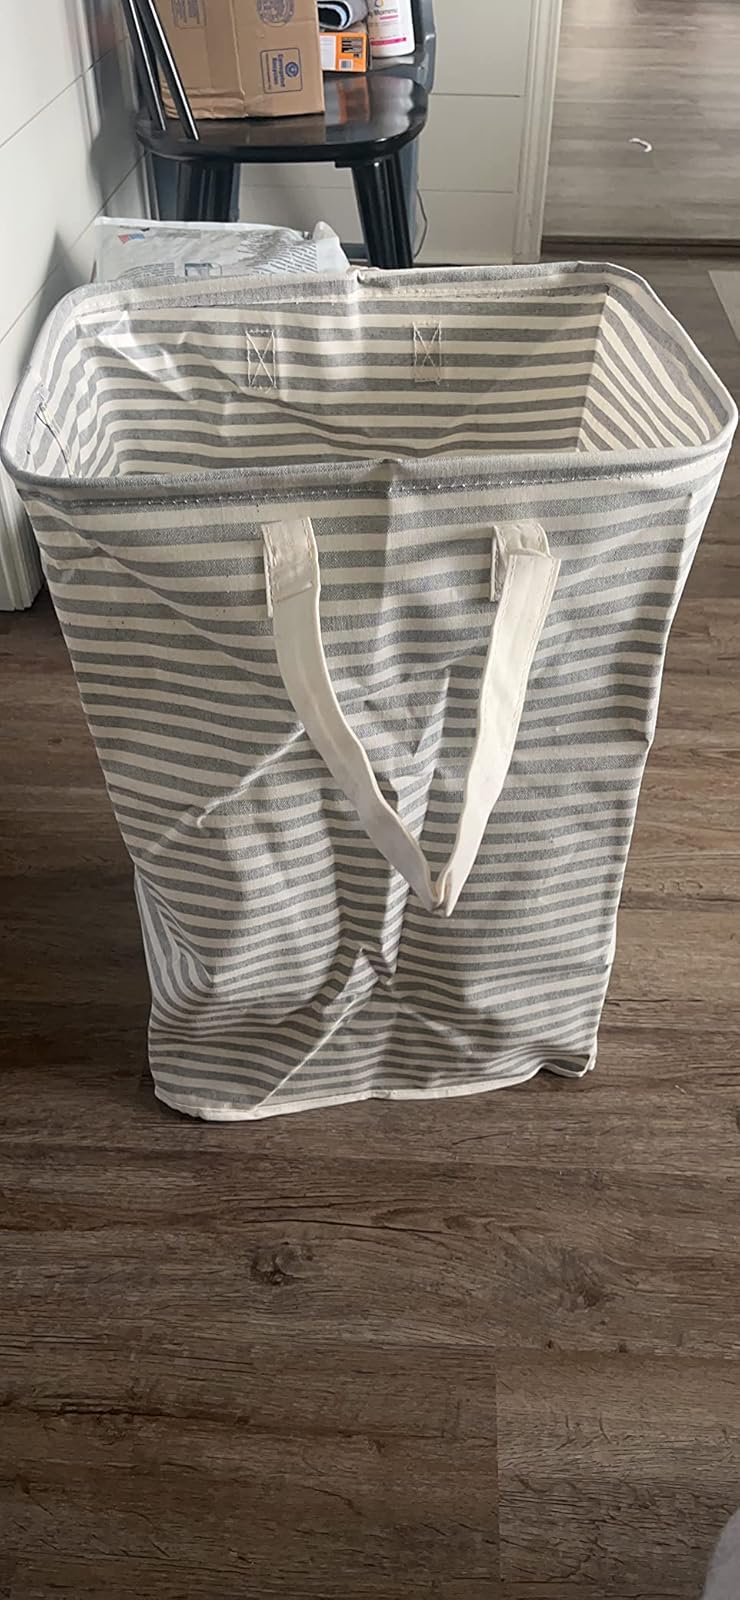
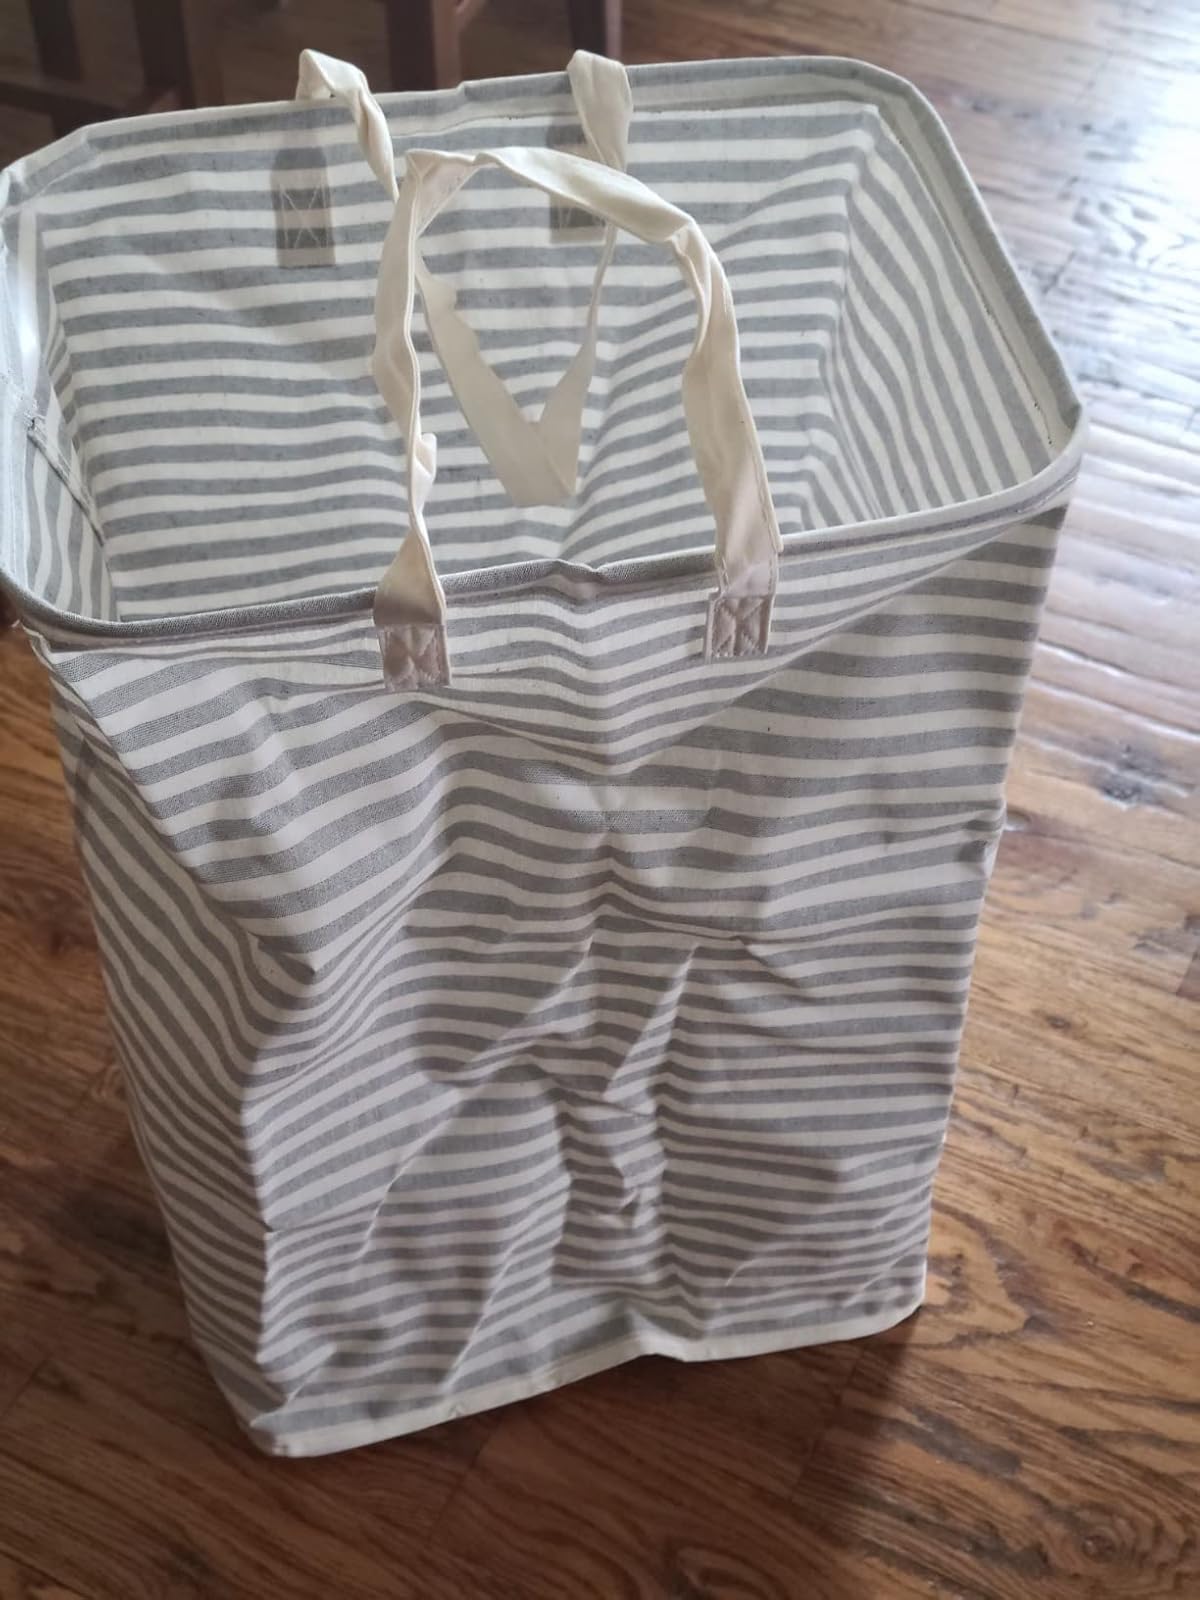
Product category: items_hamper
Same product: yes